Through Black Spruce (film)

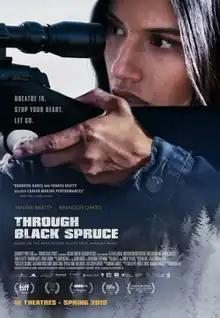
Theatrical release poster

Through Black Spruce is a 2018 Canadian drama film, directed by Don McKellar. An adaptation of Joseph Boyden's novel "Through Black Spruce", the film stars Brandon Oakes, Tantoo Cardinal, Graham Greene, Tanaya Beatty, Parveen Kaur and Roseanne Supernault.